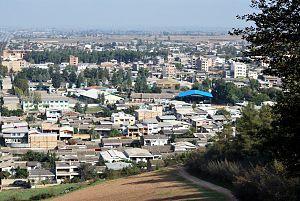
Alīābād-e Katūl est une ville du nord-est de l'Iran, à l'extrémité sud-est de la mer Caspienne, de la province du Golestan, située à 440 km de Téhéran.